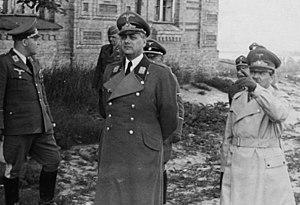
L'École supérieure du NSDAP est un projet de l'idéologue du Parti national-socialiste des travailleurs allemands Alfred Rosenberg visant à créer une université pour les responsables du parti. L'établissement devait être construit sur les rives du lac Chiemsee.
Erich Koch, né le 19 juin 1896 et mort le 12 novembre 1986, est un criminel de guerre allemand, Gauleiter du NSDAP en Prusse-Orientale de 1928 à 1945, dont il est l’Oberpräsident à partir de 1933, et commissaire du Reich en Ukraine de 1941 à 1944, nomination par laquelle il est un exécuteur zélé du Generalplan Ost.
Alfred Rosenberg, né le 12 janvier 1893 à Reval et mort le 16 octobre 1946 à Nuremberg, est un homme politique, architecte et essayiste allemand, membre du Parti national-socialiste des travailleurs allemands et l'un des théoriciens du nazisme. Durant la Seconde Guerre mondiale, il occupe le poste de ministre du Reich aux Territoires occupés de l'Est. Il fait partie des principaux criminels de guerre condamnés à mort lors du procès de Nuremberg puis est exécuté par pendaison.